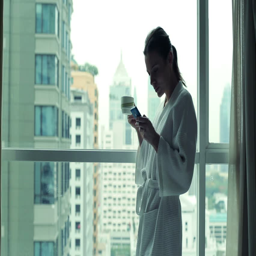
silhouette of woman with smartphone by the window , cityscape view